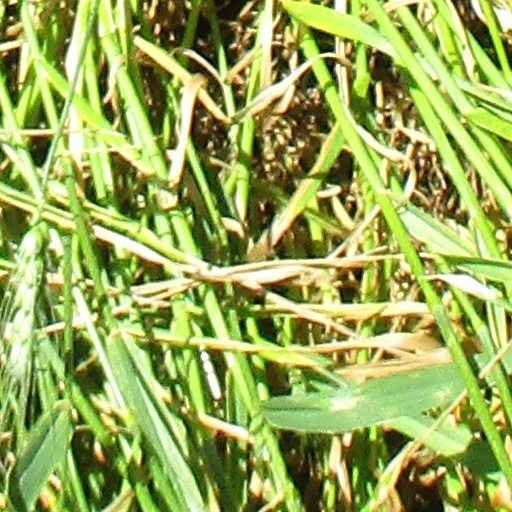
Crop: wheat